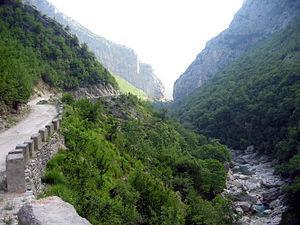
La Tirana est une rivière d'Albanie d'une longueur de 18 km. Elle est un affluent du Gjole.